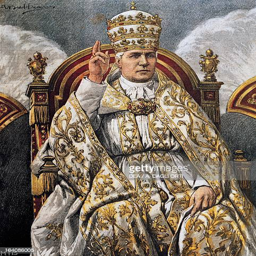
portrait of illustration from 1903 by person